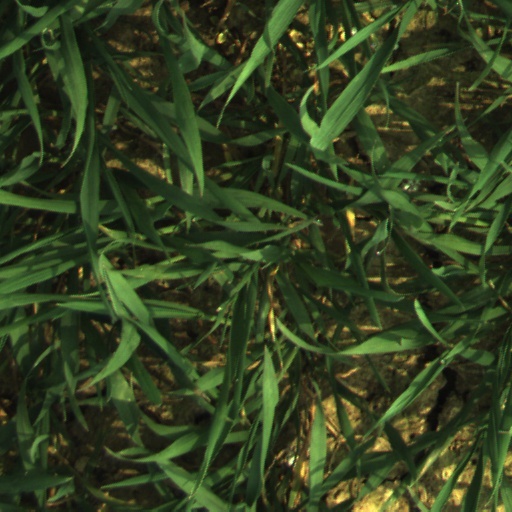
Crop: wheat